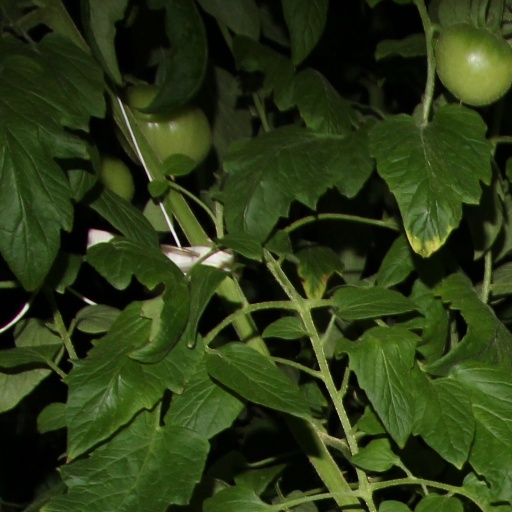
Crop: tomato